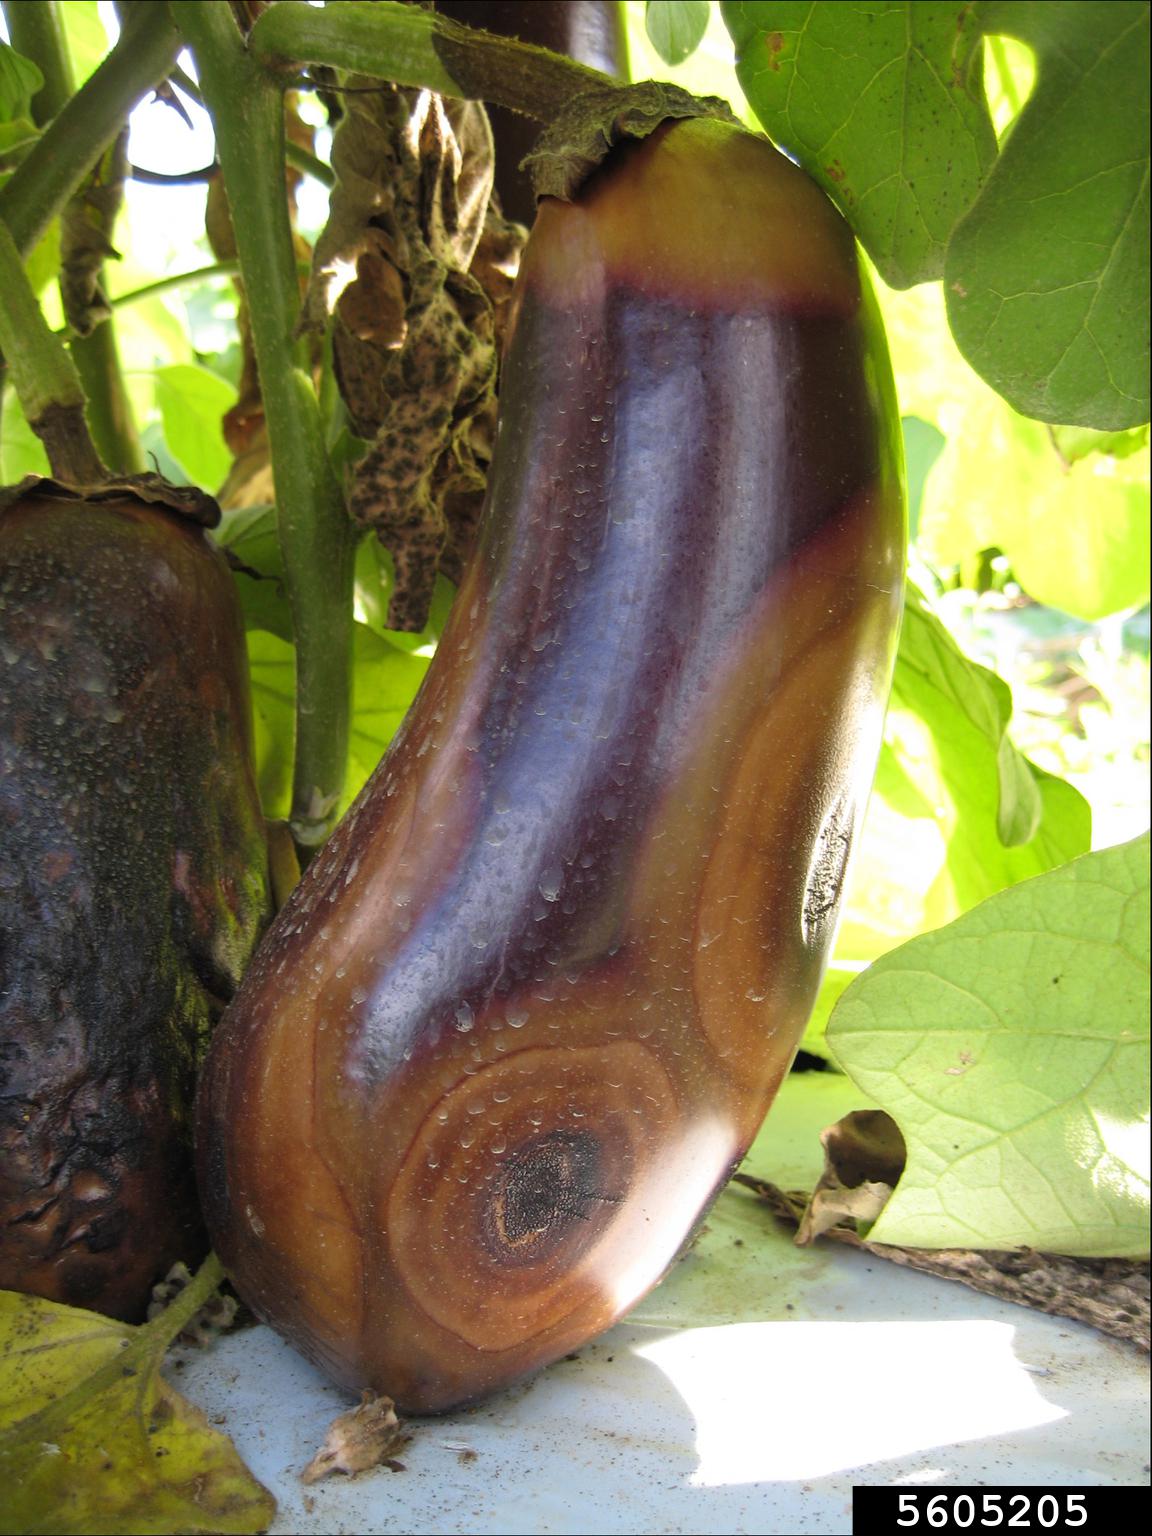
Plant: Eggplant
Disease: eggplant phomopsis fruit rot